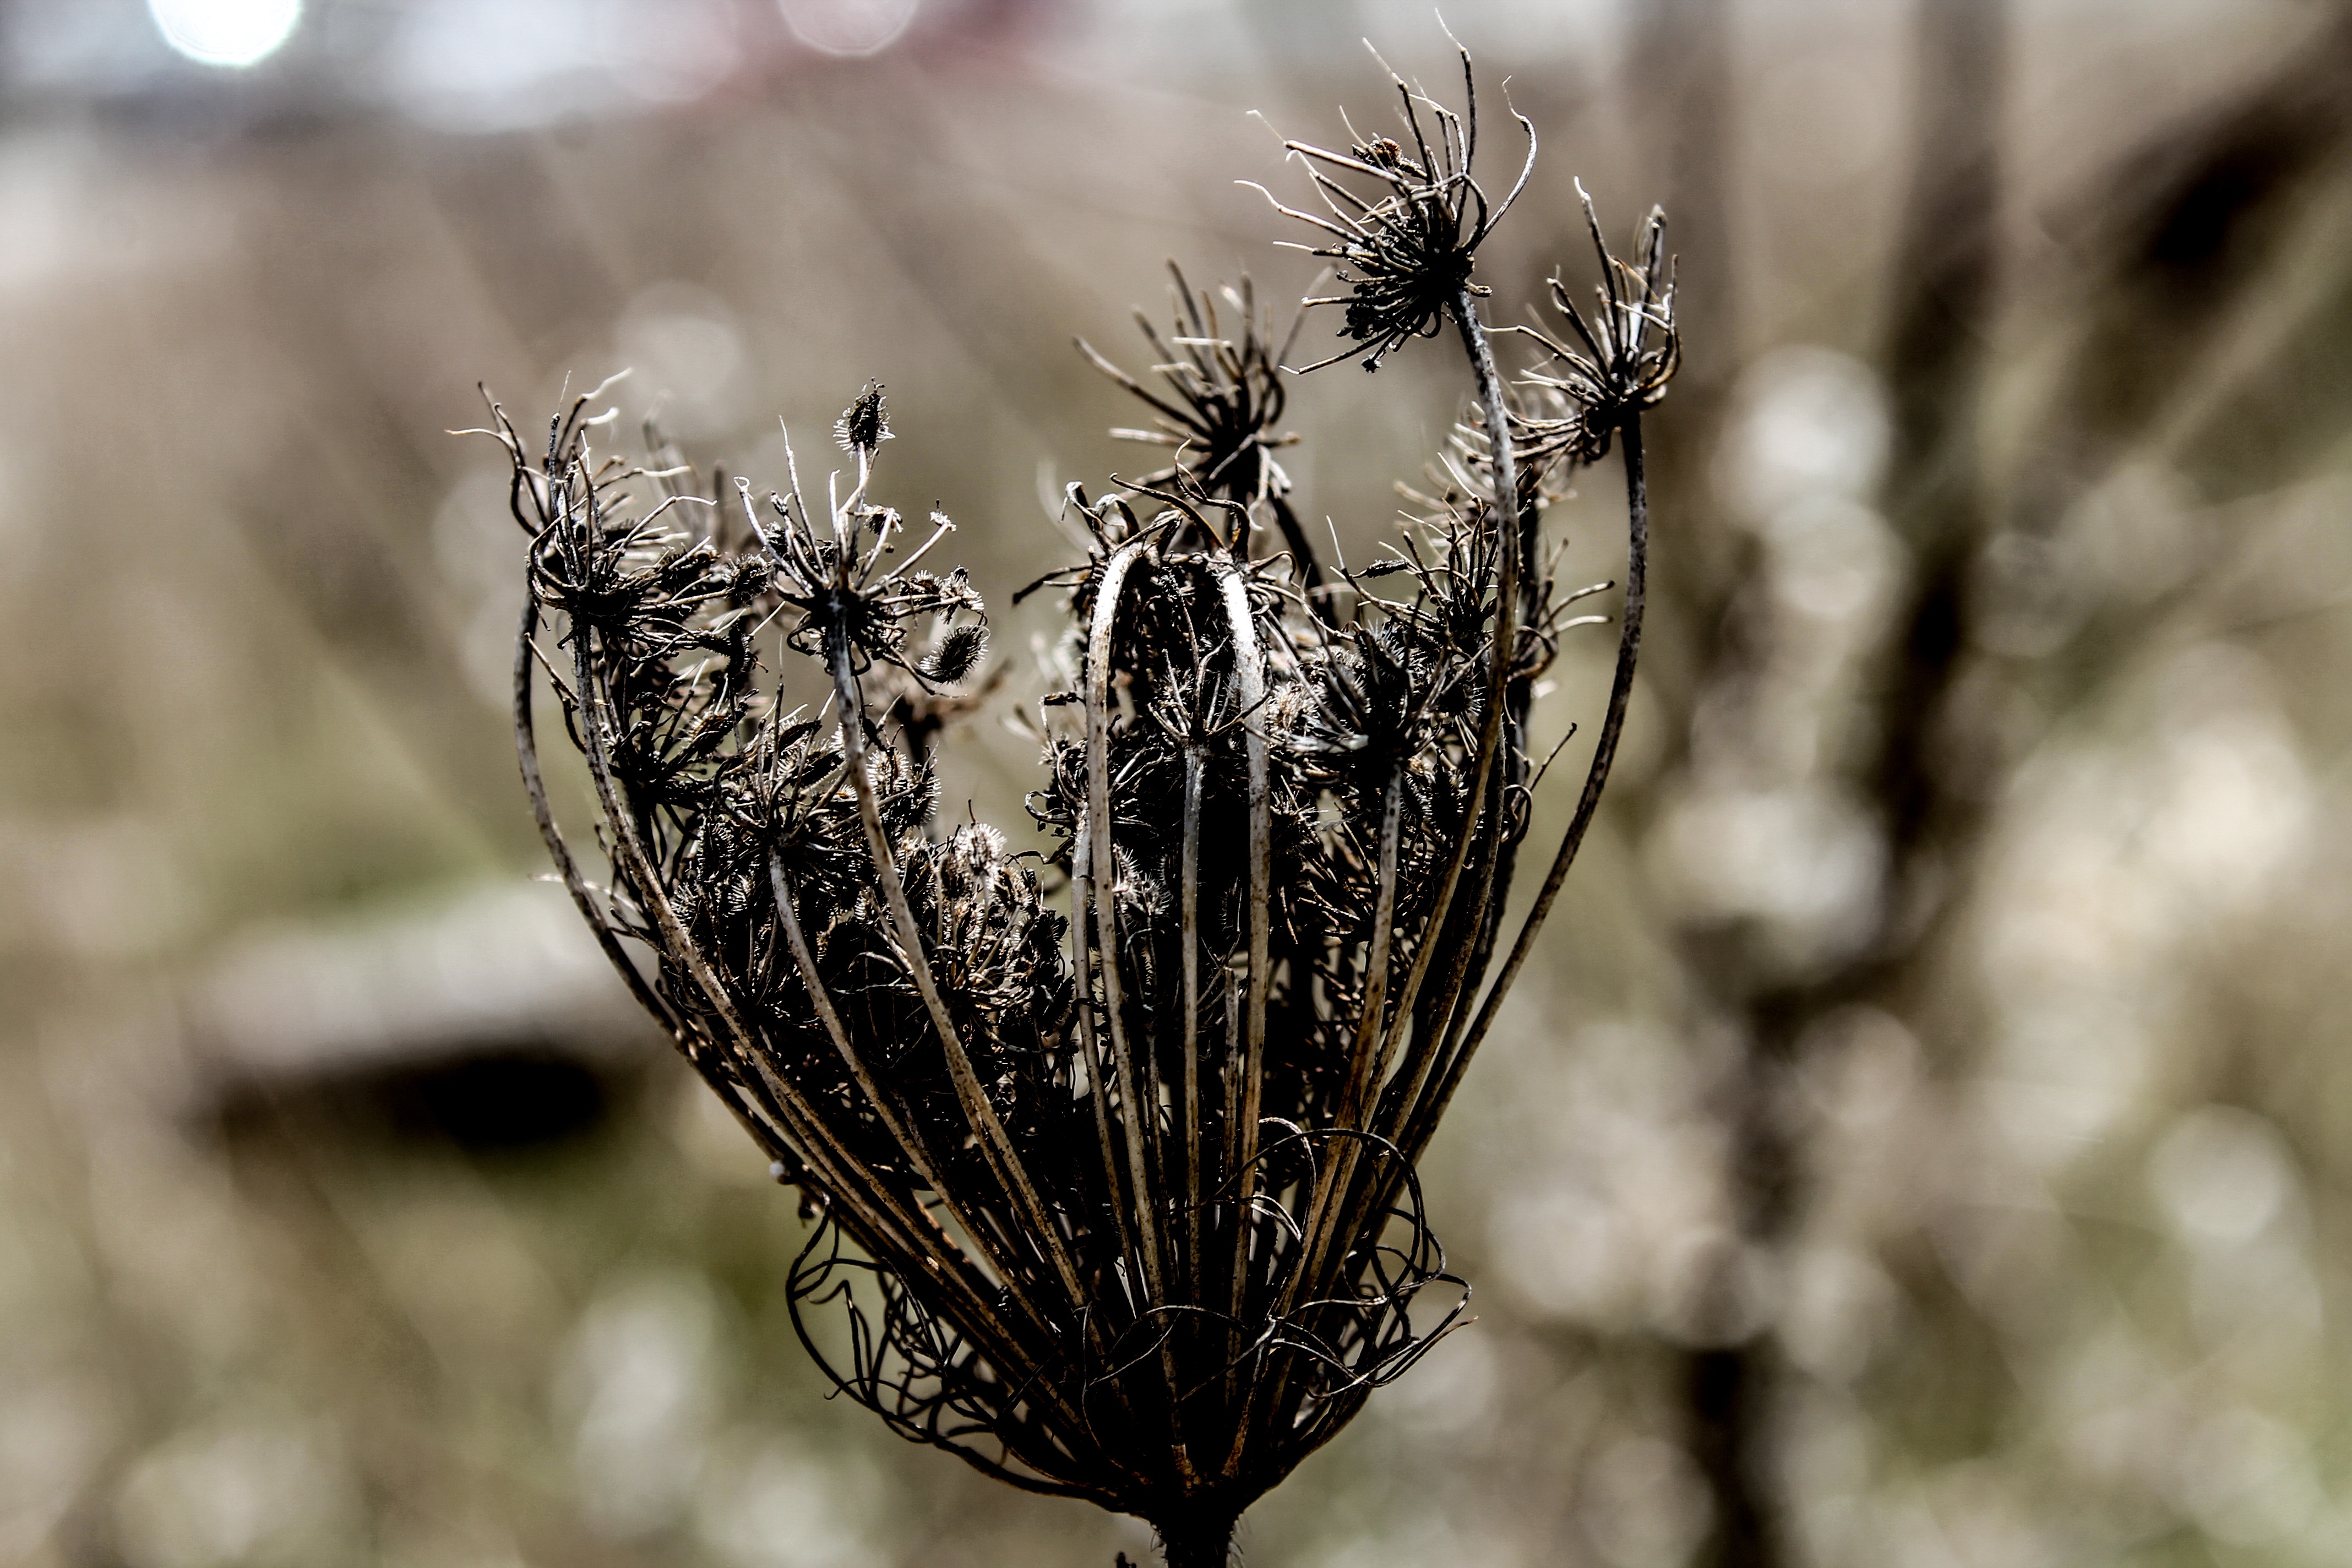
tree, nature, outdoor, branch, winter, dew, growth, plant, photography, leaf, flower, frost, summer, floral, spring, green, color, insect, botany, butterfly, garden, flora, fauna, invertebrate, twig, spider web, close up, gardening, planting, moisture, macro photography, plant stem